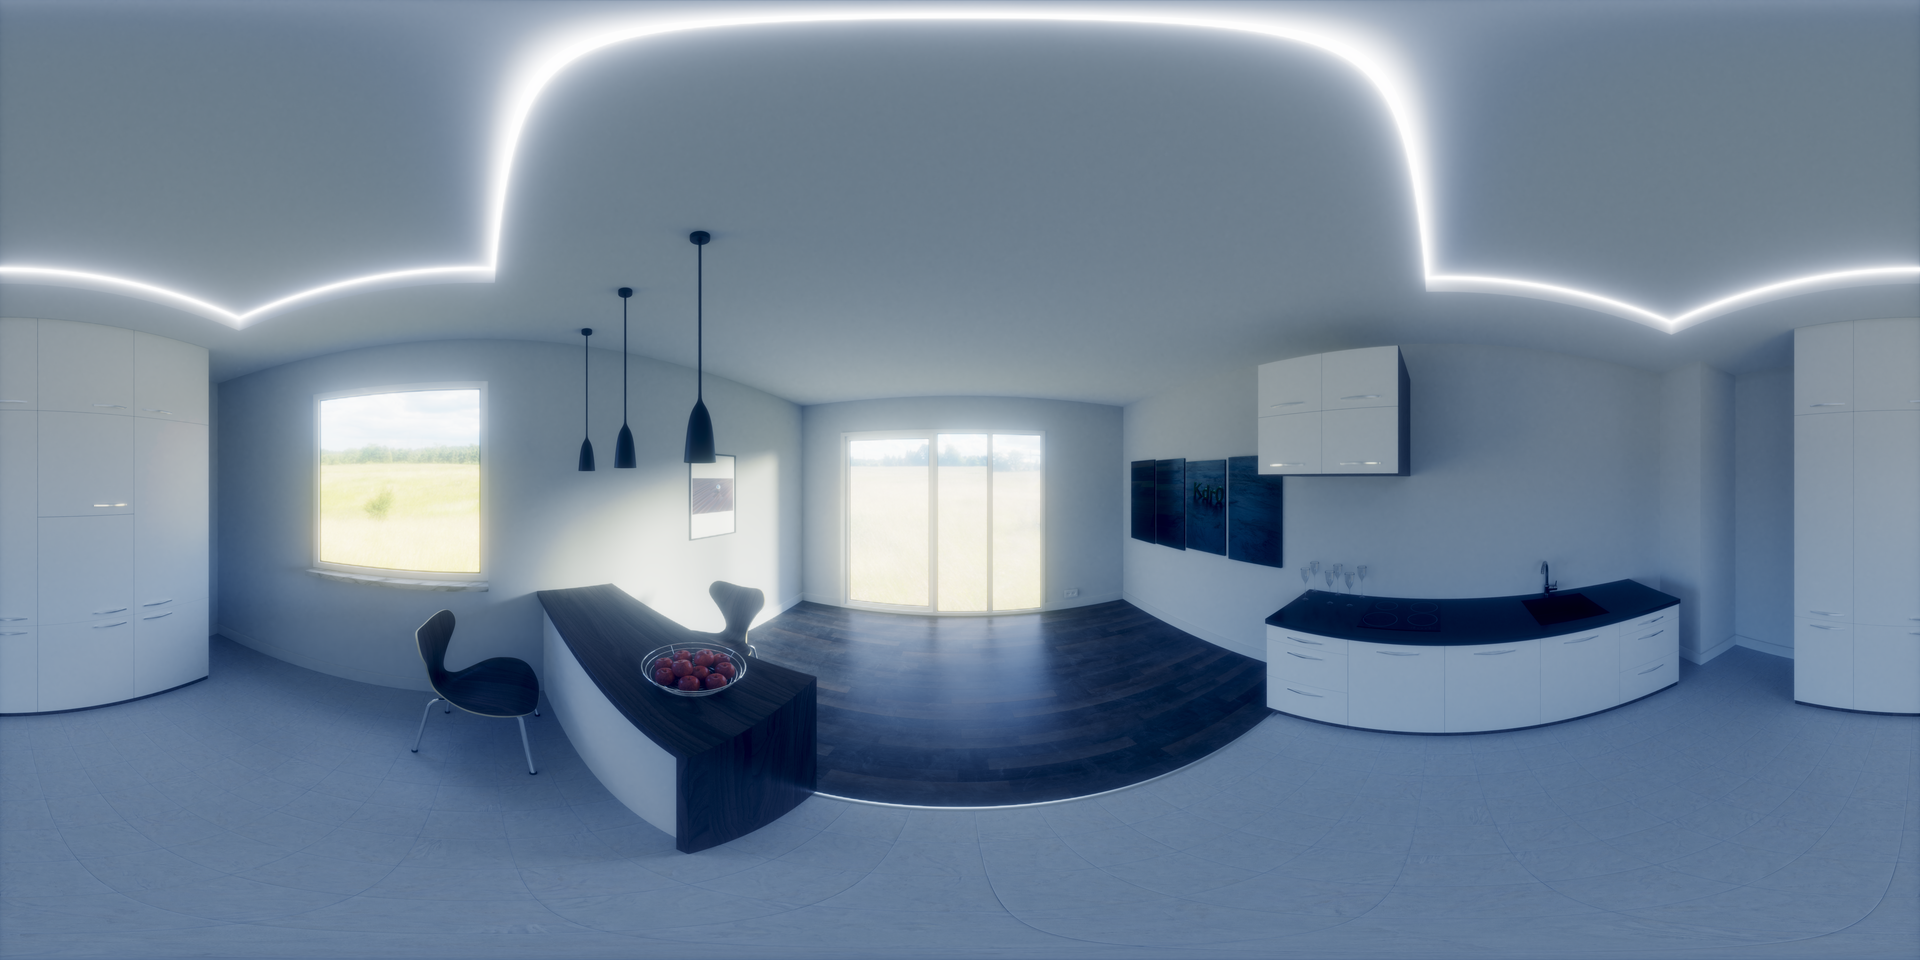
Referred object: the bowl of red apples on the counter

Referred object: the bowl of red apples